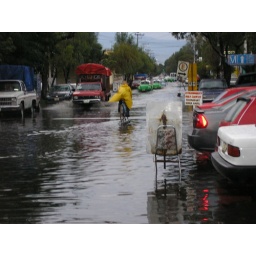
the aftermath of the storm- a foot and a half of water in the street and we had to get back to get the car!